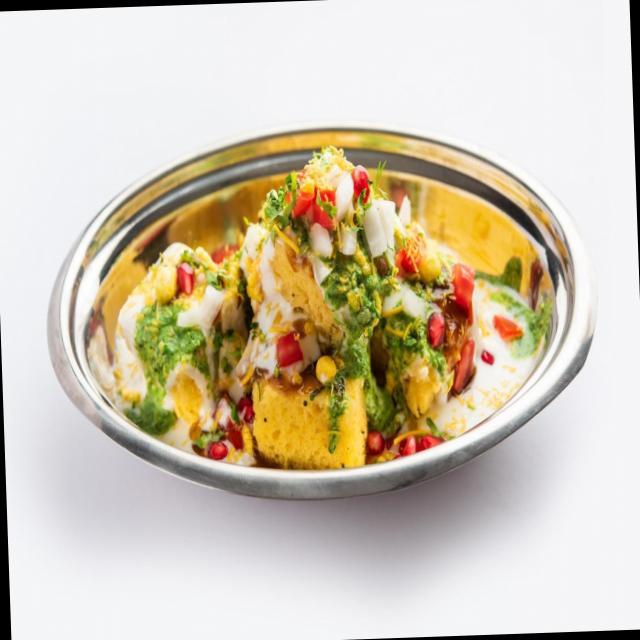
Dish: dhokla